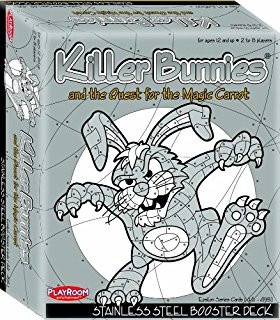
Killer Bunnies: Booster Pack - Stainless Steel
Expansion deck for the awesome competitive card game. Included 55 large cards 10 small cards 4 red card stands 1 instruction book
Brand: Board Games
Category: Toys & Games > Games > Card Game Accessories